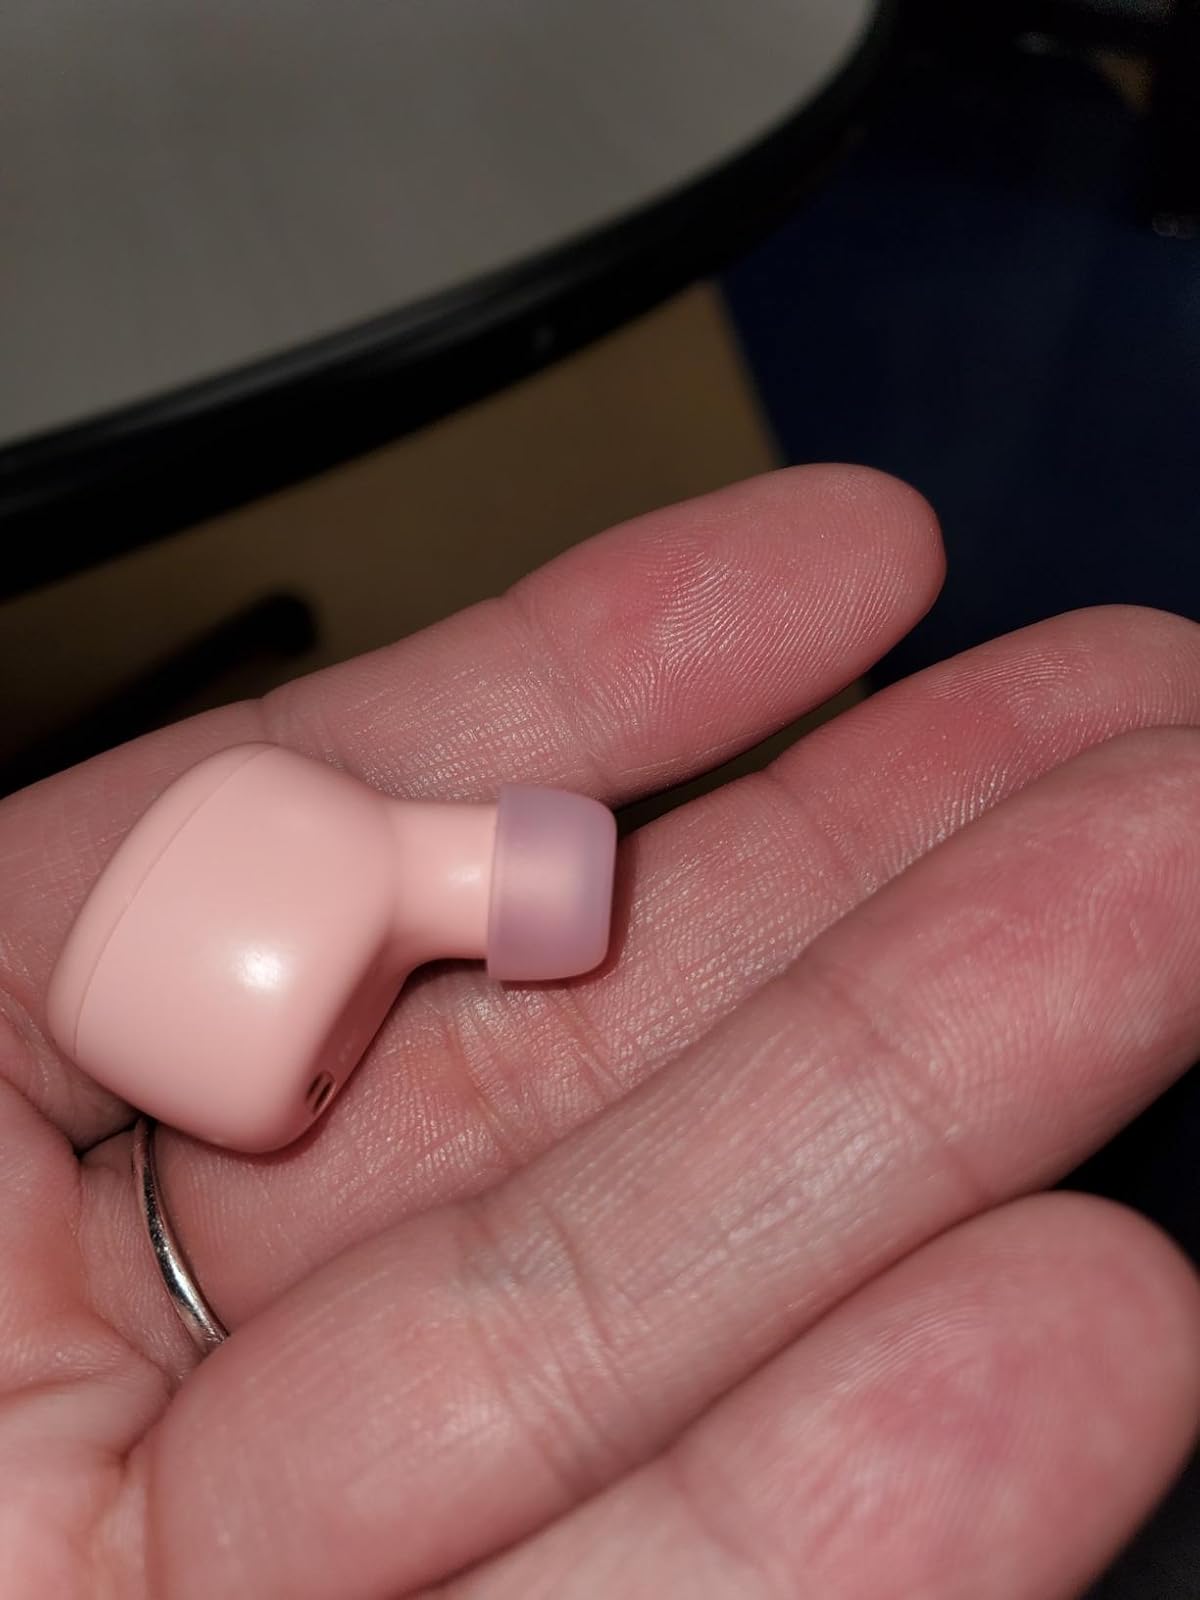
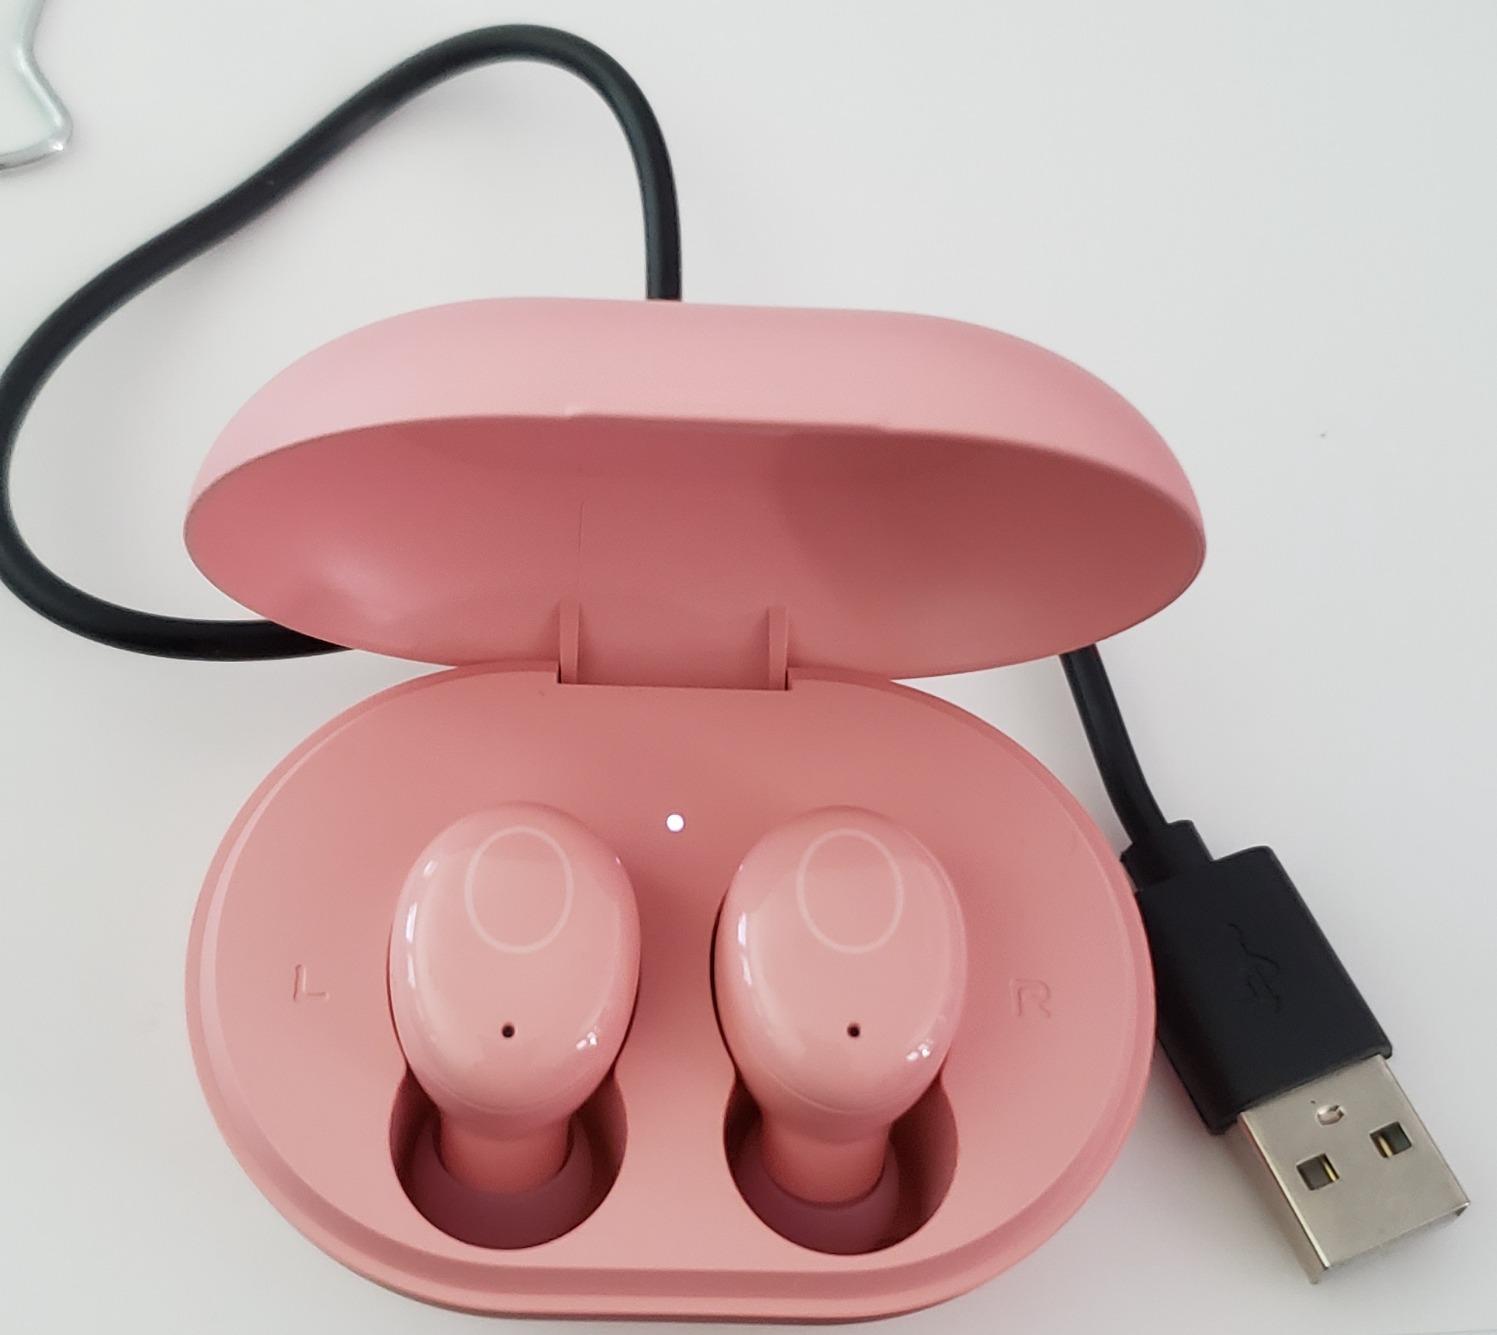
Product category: earbuds
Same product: yes